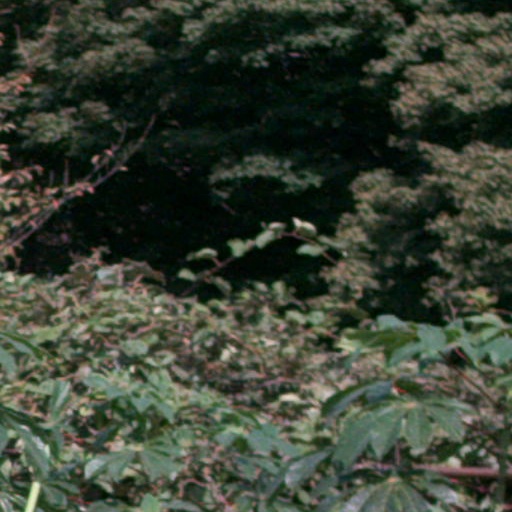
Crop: cassava